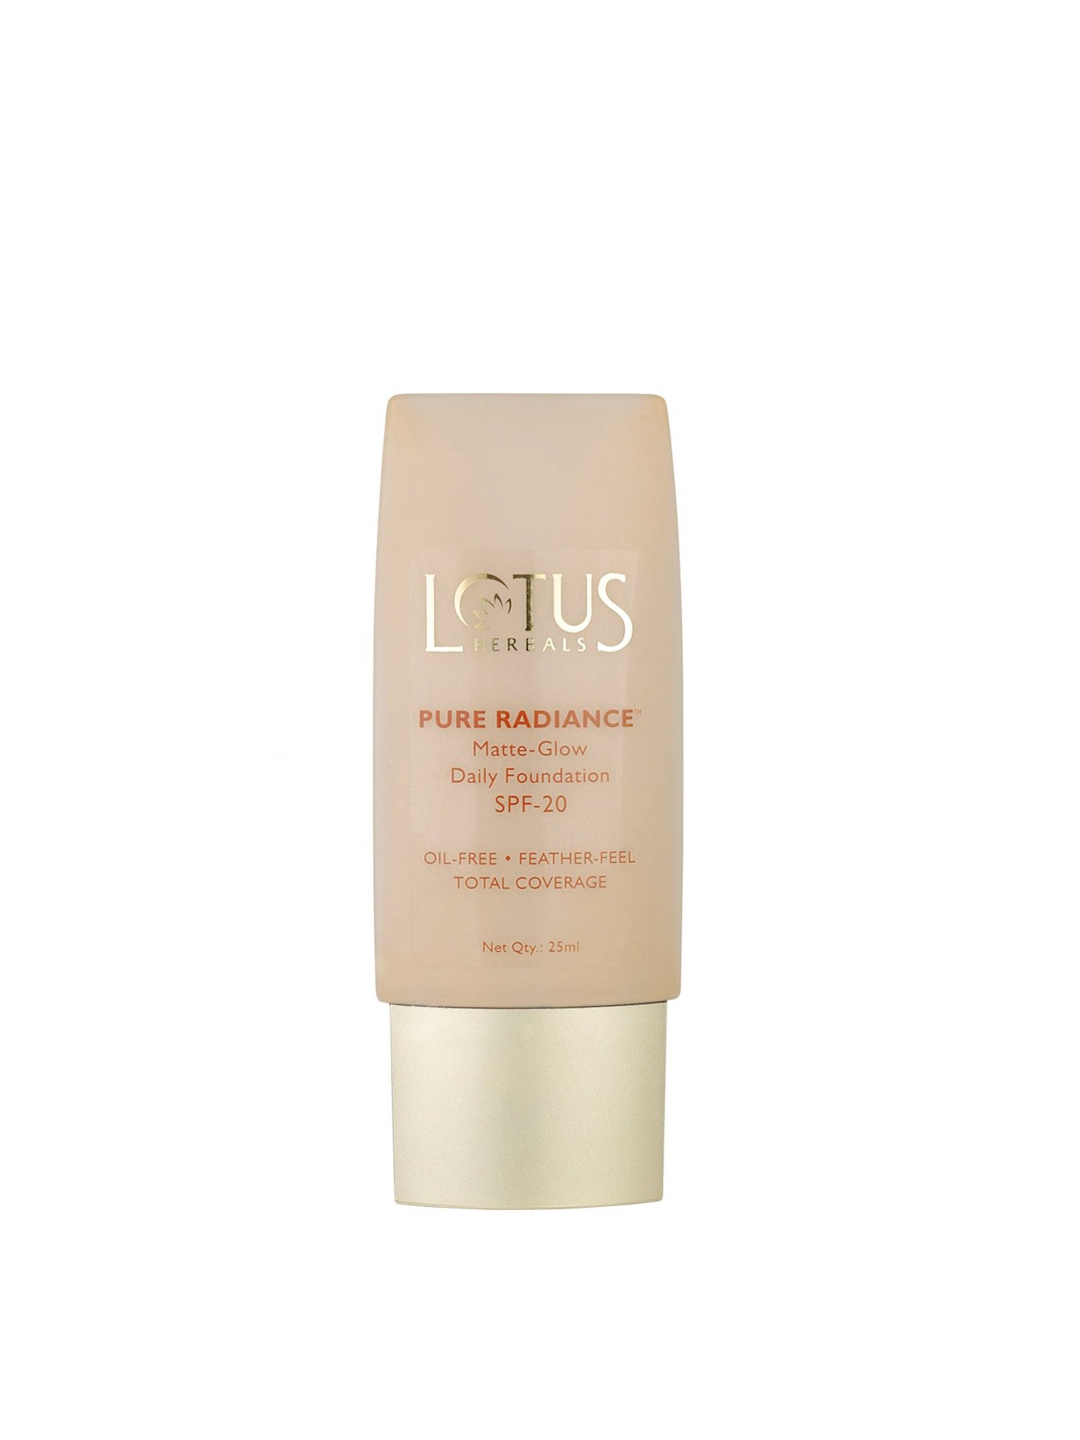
Lotus Herbals Pure Radiance Fresh Ivory Daily Foundation 350
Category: Personal Care / Makeup / Foundation and Primer
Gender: Women
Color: Skin
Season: Spring 2017
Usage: Casual